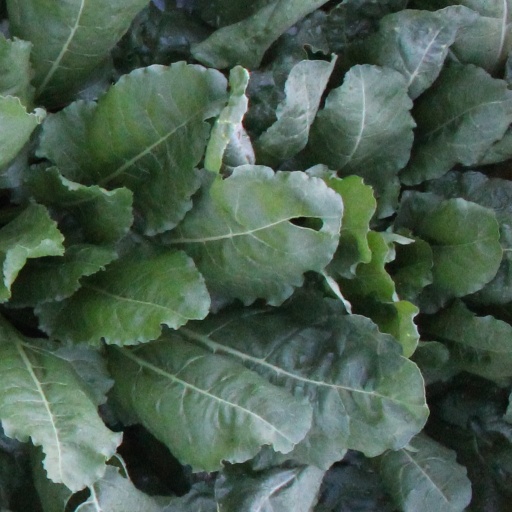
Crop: sugar beet